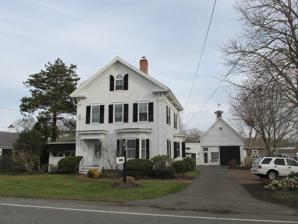
Building: Capt. Alexander Crocker House
Country: United States of America
Year built: 1865
Historic house in Massachusetts, United States United States historic place Capt. Alexander Crocker House U.S. National Register of Historic Places 358 Sea Street Show map of Cape Cod Show map of Massachusetts Show map of the United States Location 358 Sea Street, Barnstable, Massachusetts Coordinates 41°38′20″N 70°17′27″W / 41.63889°N 70.29083°W / 41.63889; -70.29083 Built 1865 Architectural style Italianate MPS Barnstable MRA NRHP reference No. 87000274 Added to NRHP March 13, 1987 The Capt. Alexander Crocker House is a historic house located in the Hyannis village of Barnstable, Massachusetts . Description and history The 2 + 1 ⁄ 2 -story wood-frame house was built c. 1865, and his one of the village's finest Italianate houses. It has roughly square proportions, with an off-center entry flanked by a single-story projecting bay window, both of which are topped by cornices with brackets. Above them are three sash windows with projecting lintels, and there is a round-arch window in the gable. The roof line is studded with paired brackets. There is a period barn on the property which is topped by a cupola. Its first owner was a ship's captain. The house was listed on the National Register of Historic Places on March 13, 1987. See also National Register of Historic Places listings in Barnstable County, Massachusetts References